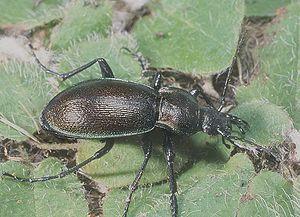
Carabus scheidleri est une espèce de coléoptères de la famille des Carabidae, de la sous-famille des Carabinae et du sous-genre des Morphocarabus. Elle est endémique d'Europe où on la trouve en Autriche, en République tchèque, en Allemagne, en Hongrie, au Liechtenstein, en Pologne, en Slovaquie et en Ukraine.